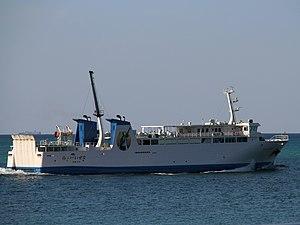
STU48 est un groupe d'idoles japonaises basé à Setouchi, dans la préfecture d'Okayama, au Japon. C'est un groupe sœur de AKB48 et son 6ᵉ groupe sœur national.